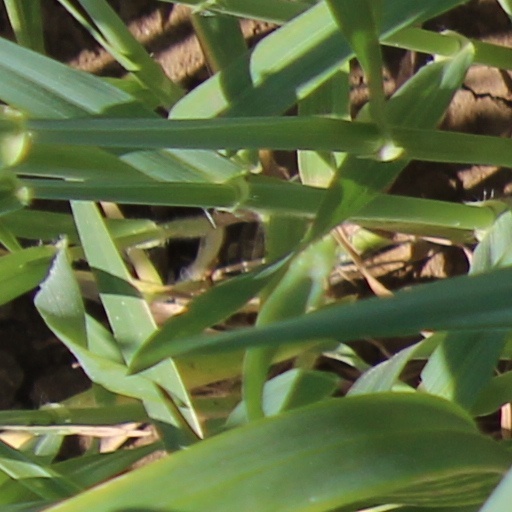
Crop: wheat